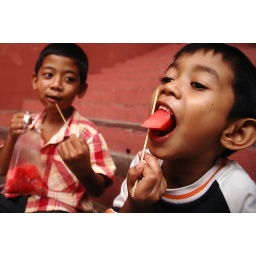
The kids enjoy eating watermelon at the Stadhuys building in Malacca, Malaysia.